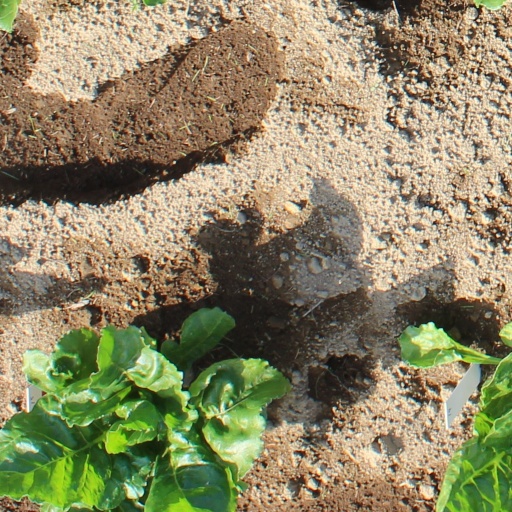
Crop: sugar beet